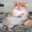
Label: hamster